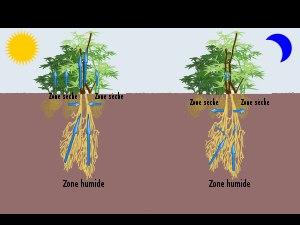
La redistribution hydraulique, appelée aussi redistribution hydrique ou ascenseur hydraulique, est une redistribution nocturne d'eau dans le profil de sol, par les racines des plantes vasculaires. Phénomène mis en évidence in situ, dans un contexte semi-désertique, en 1989 par deux chercheurs anglais Caldwell et Richards, il a fait depuis l'objet de nombreuses publications scientifiques, qui l'étudient dans tous les écosystèmes du monde entier; mais son importance fonctionnelle reste contestée, de même que son influence sur la dynamique des populations voisines de la plante, et qui bénéficieraient de cette redistribution. Il serait ainsi « nécessaire de mieux comprendre le rôle de la redistribution hydraulique dans la structuration des communautés de plantes et des écosystèmes, à travers des études portant sur l'accès aux nutriments et les interactions entre les espèces ».